Atomic Kitten

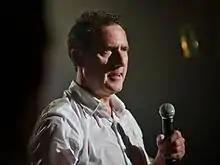
Atomic Kitten co-founder Andy McCluskey performing with OMD in 2011

The idea of Atomic Kitten was first conceived in 1998 by English musician Andy McCluskey, best known as the frontman of new wave group OMD. Karl Bartos of Kraftwerk suggested he create a new band as a vehicle for his songs following the 1996 dissolution of OMD, who had been rendered unfashionable by the prevalence of grunge and indie rock. McCluskey founded Atomic Kitten alongside fellow OMD member Stuart Kershaw, and the pair would serve as principal songwriters on the group's studio recordings in the late 1990s and early 2000s.